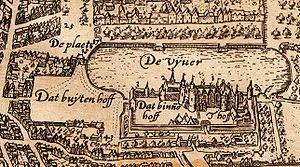
Le Binnenhof et le Buitenhof sont un ensemble de bâtiments dans le centre de La Haye, aux Pays-Bas, regroupant les centres décisionnels législatifs et exécutifs du pays. La ville s'est construite autour du Binnenhof qui est ainsi devenu le véritable centre du pouvoir aux Pays-Bas. Il abrite notamment les deux chambres du Parlement, les bureaux du Premier ministre, la bibliothèque parlementaire ainsi que le ministère des Affaires générales.